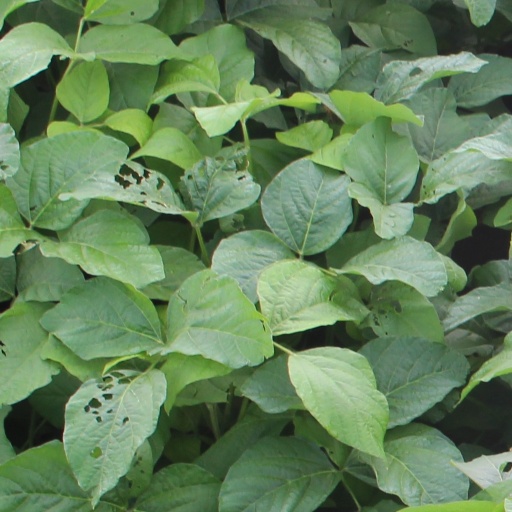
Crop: soybean